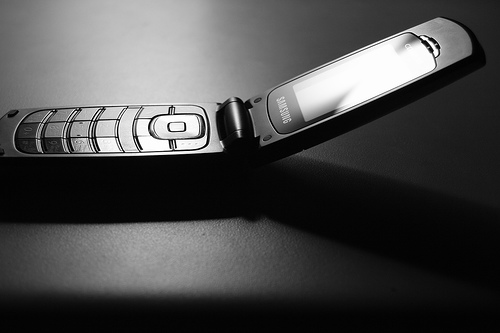
user: Given an image and a question. Answer the question in a short answer. Question: What year was the first one of these available to the general public? Short Answer:
assistant: 1989